John Bede Dalley

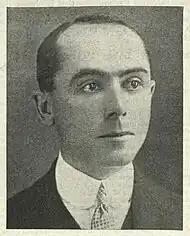
John Bede Dalley, aged about 27 (published in "The Bulletin", 19 November 1903).

John Dalley returned to England in May 1900 aboard the mail steamer "Arcadia", accompanied by his younger sister Mary. Dalley was called to the Bar in England on 18 November 1901 and soon afterwards he returned to Australia, intending to remain and practise law. John Dalley was admitted to the New South Wales Bar on 10 February 1902. In September 1902 he was appointed as a Crown Prosecutor at the Goulburn Assizes.